Black market

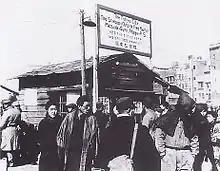
A black market in Shinbashi in 1946

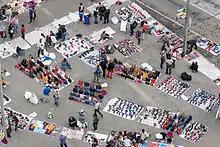
Illegal street traders in Barcelona in 2015

A black market is a clandestine market or series of transactions that has some aspect of illegality, or is not compliant with an institutional set of rules. If the rule defines the set of goods and services whose production and distribution are prohibited or restricted by law, non-compliance with the rule constitutes a black-market trade since the transaction itself is illegal. Such transactions include the illegal drug trade, prostitution (where prohibited), illegal currency transactions, and human trafficking.